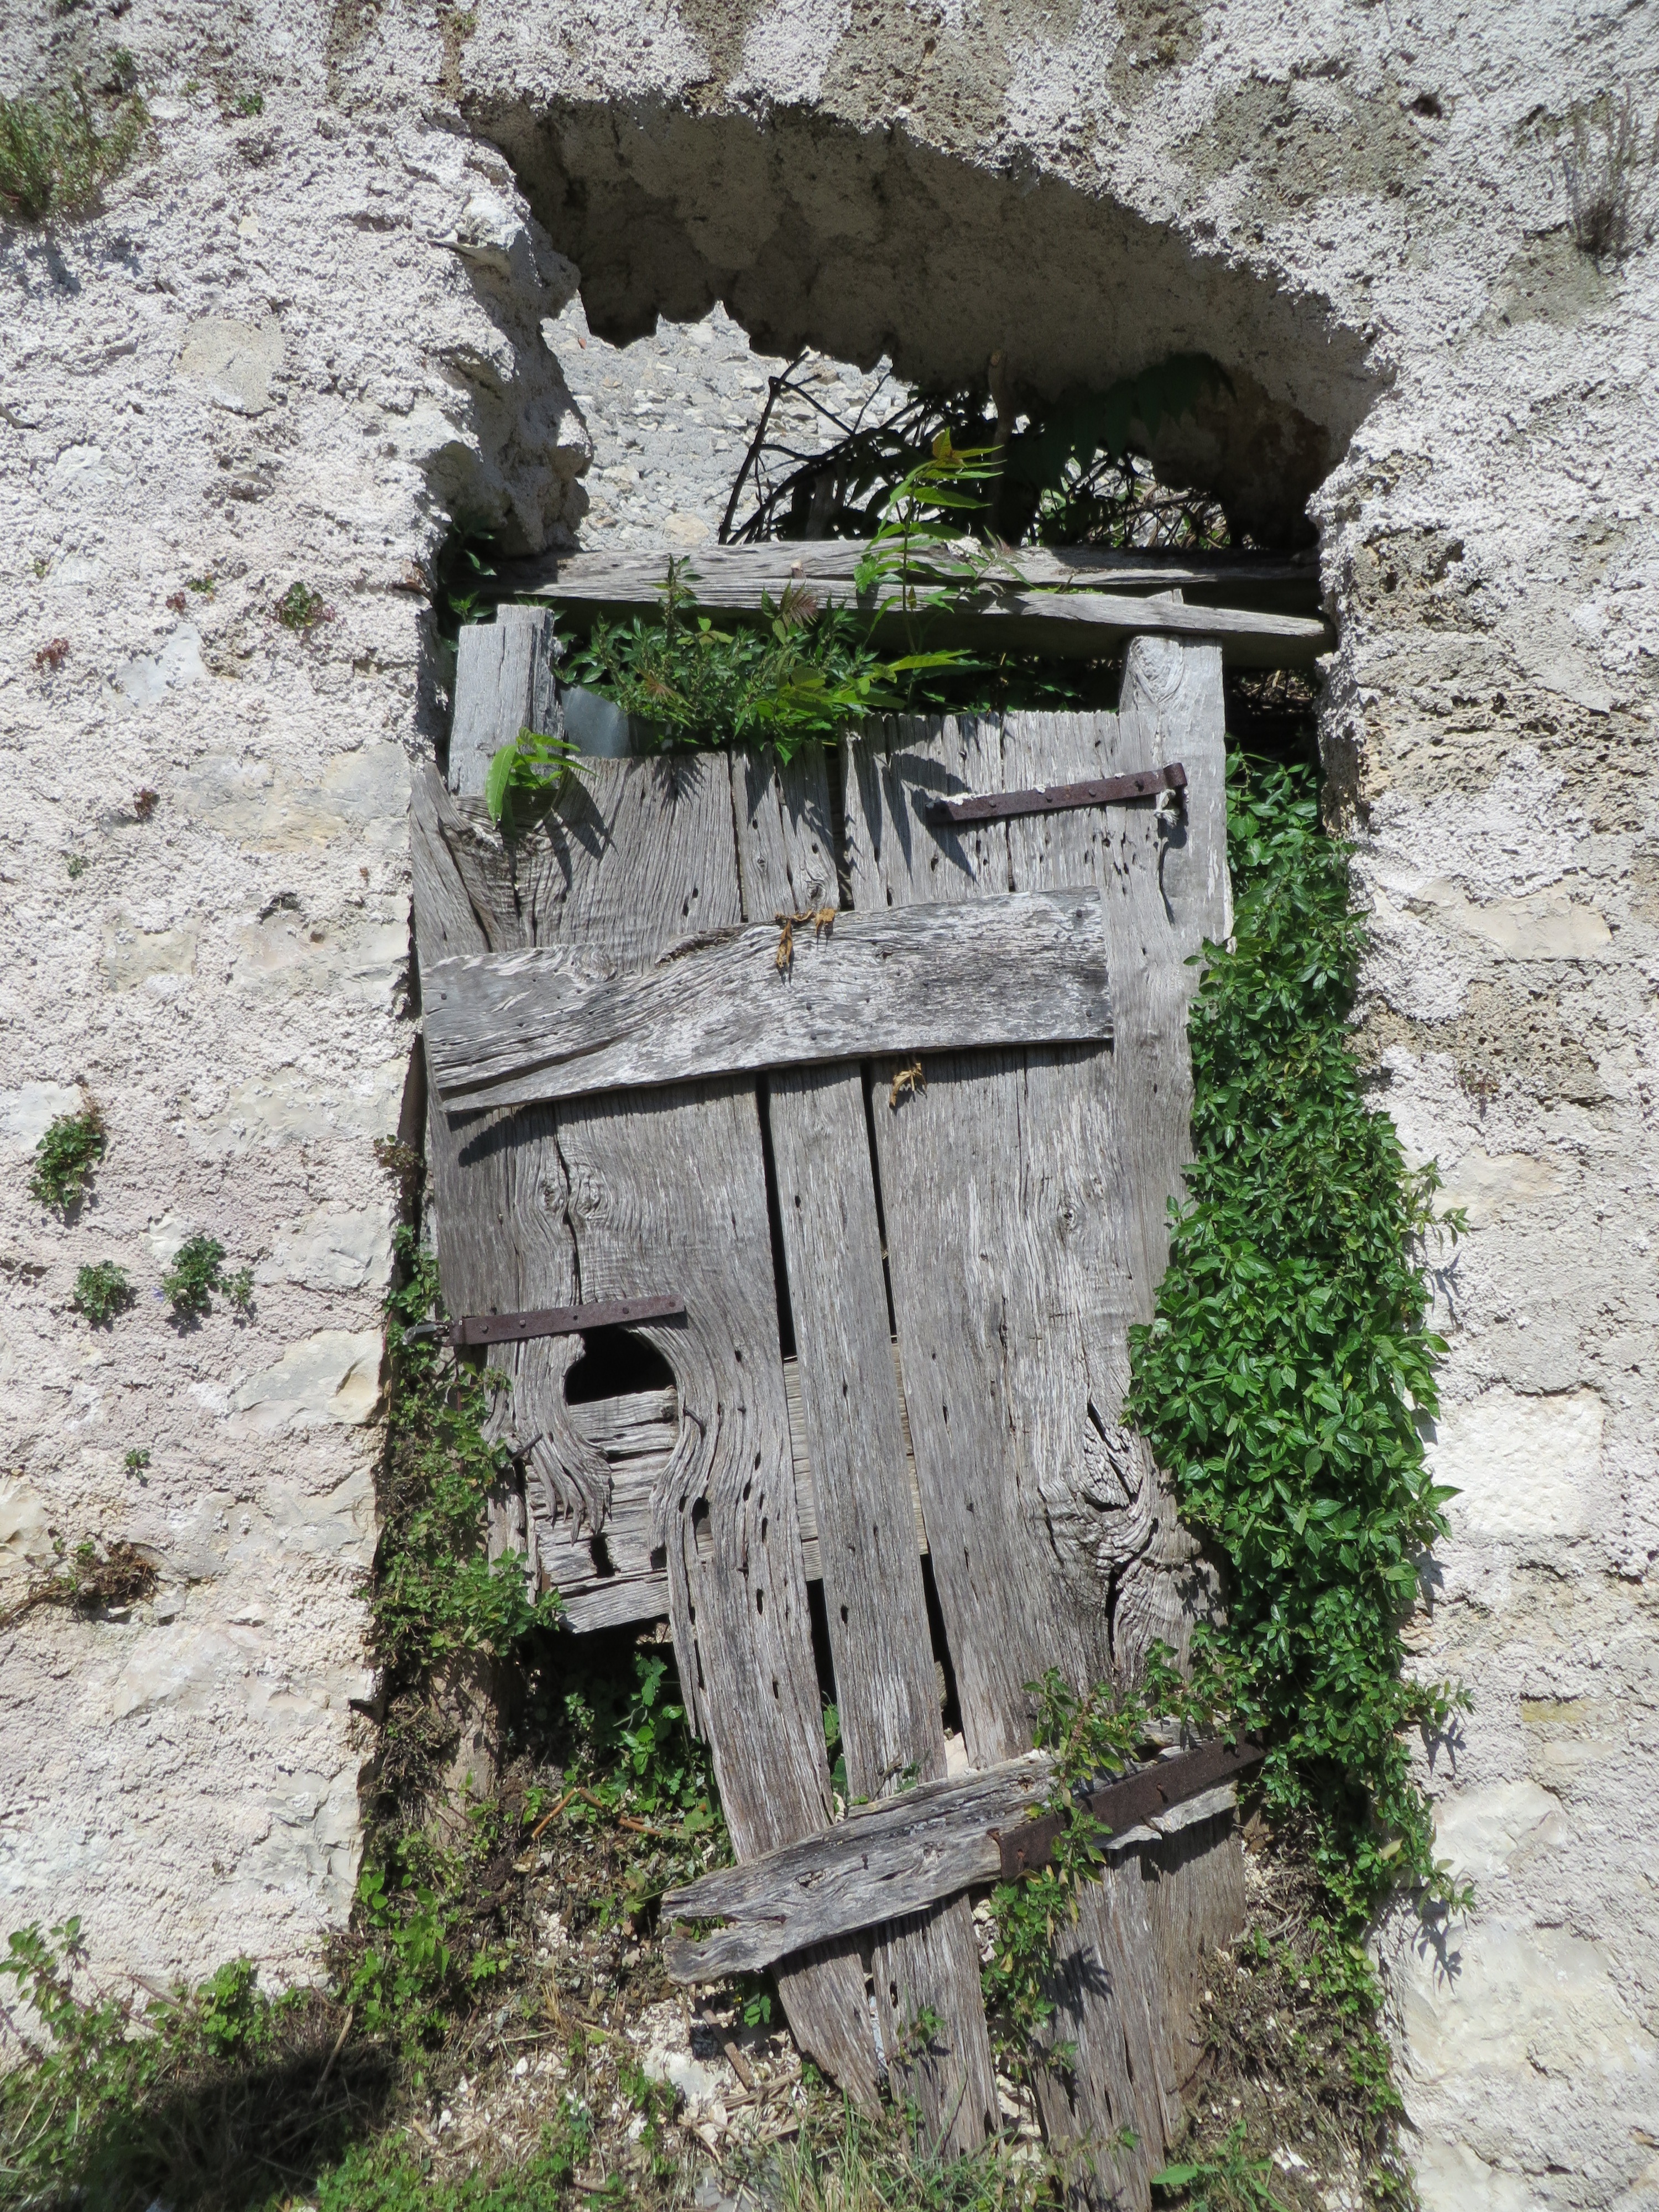
rock, old, wall, village, broken, ruin, sculpture, woods, ruins, boulder, shrine, break up, lapsed, old walls, ancient history, dood